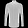
Label: Shirt